Portland, Oregon

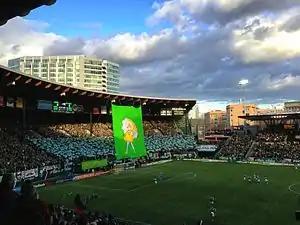
Providence Park, home of the Portland Timbers and the Portland Thorns

Portland has been cited as the least religious city in the United States with over 42% of residents identifying as religiously "unaffiliated", according to the nonpartisan and nonprofit Public Religion Research Institute's American Values Atlas.